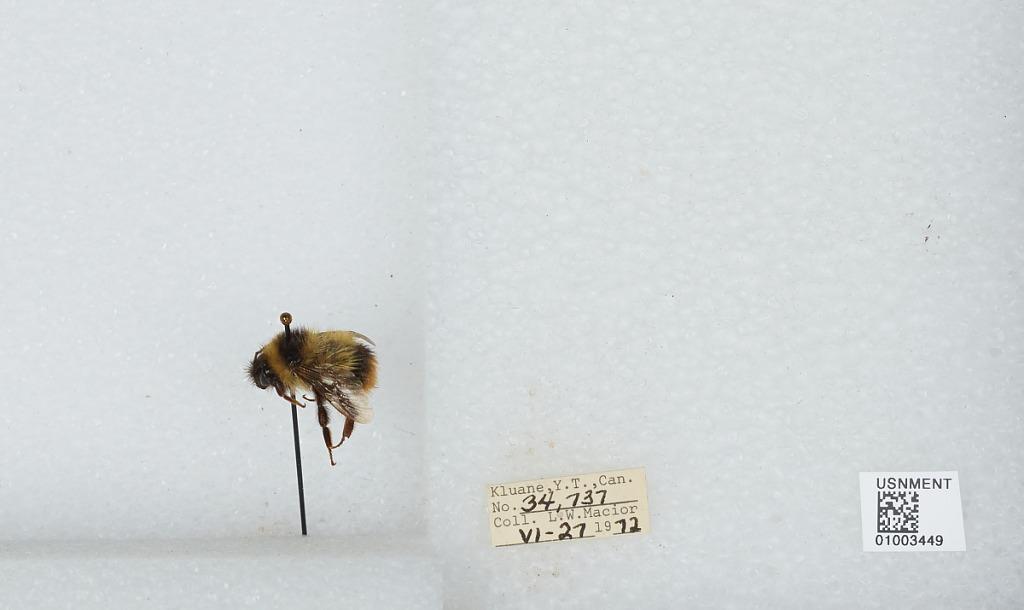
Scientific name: Bombus (Pyrobombus) frigidus Smith
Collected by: L. Macior
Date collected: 1972-6-27
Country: Canada
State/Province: Yukon Territory
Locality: Kluane
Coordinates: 60.75, -139.5